Arbon railway station

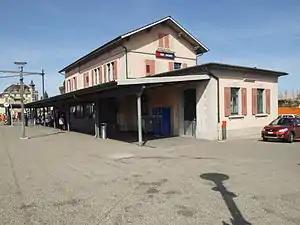
The station building in 2014

Arbon railway station is a railway station in Arbon, in the Swiss canton of Thurgau. It is located on the Lake line of Swiss Federal Railways. It is one of two stations in the municipality; the other, , is the next station north on the line.